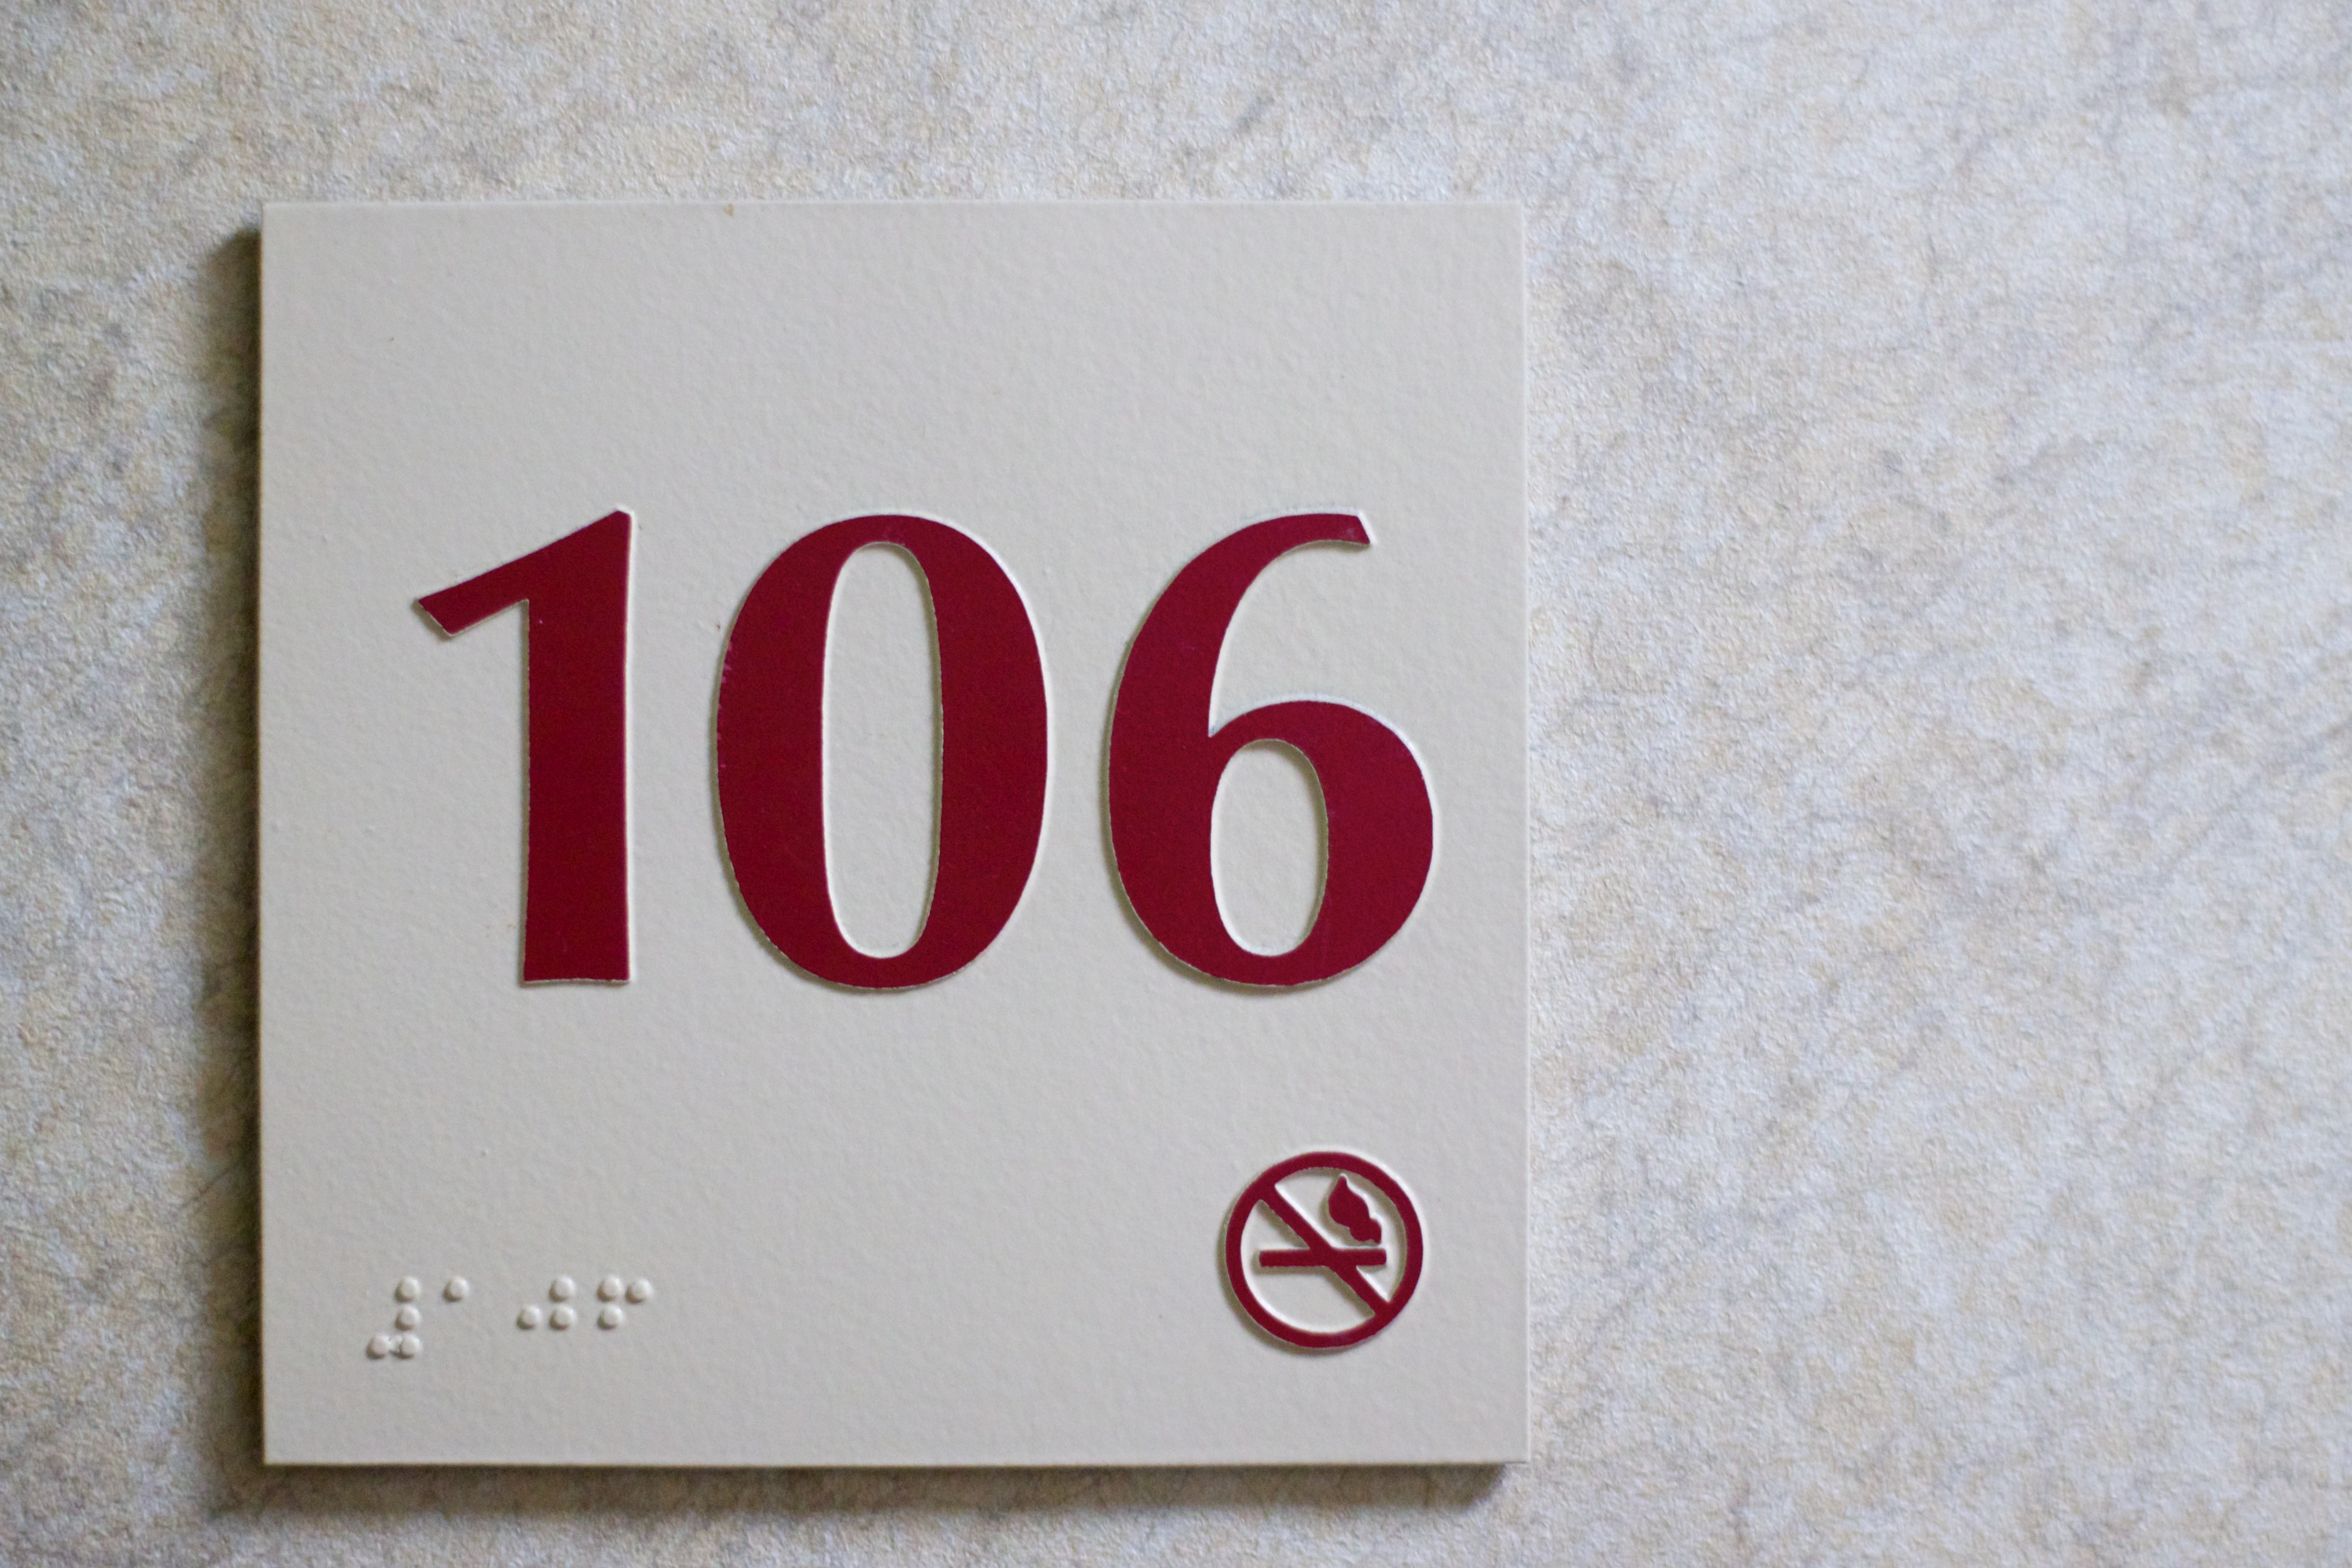
number, label, brand, font, design, logo, text, ds106, 106, odyssey